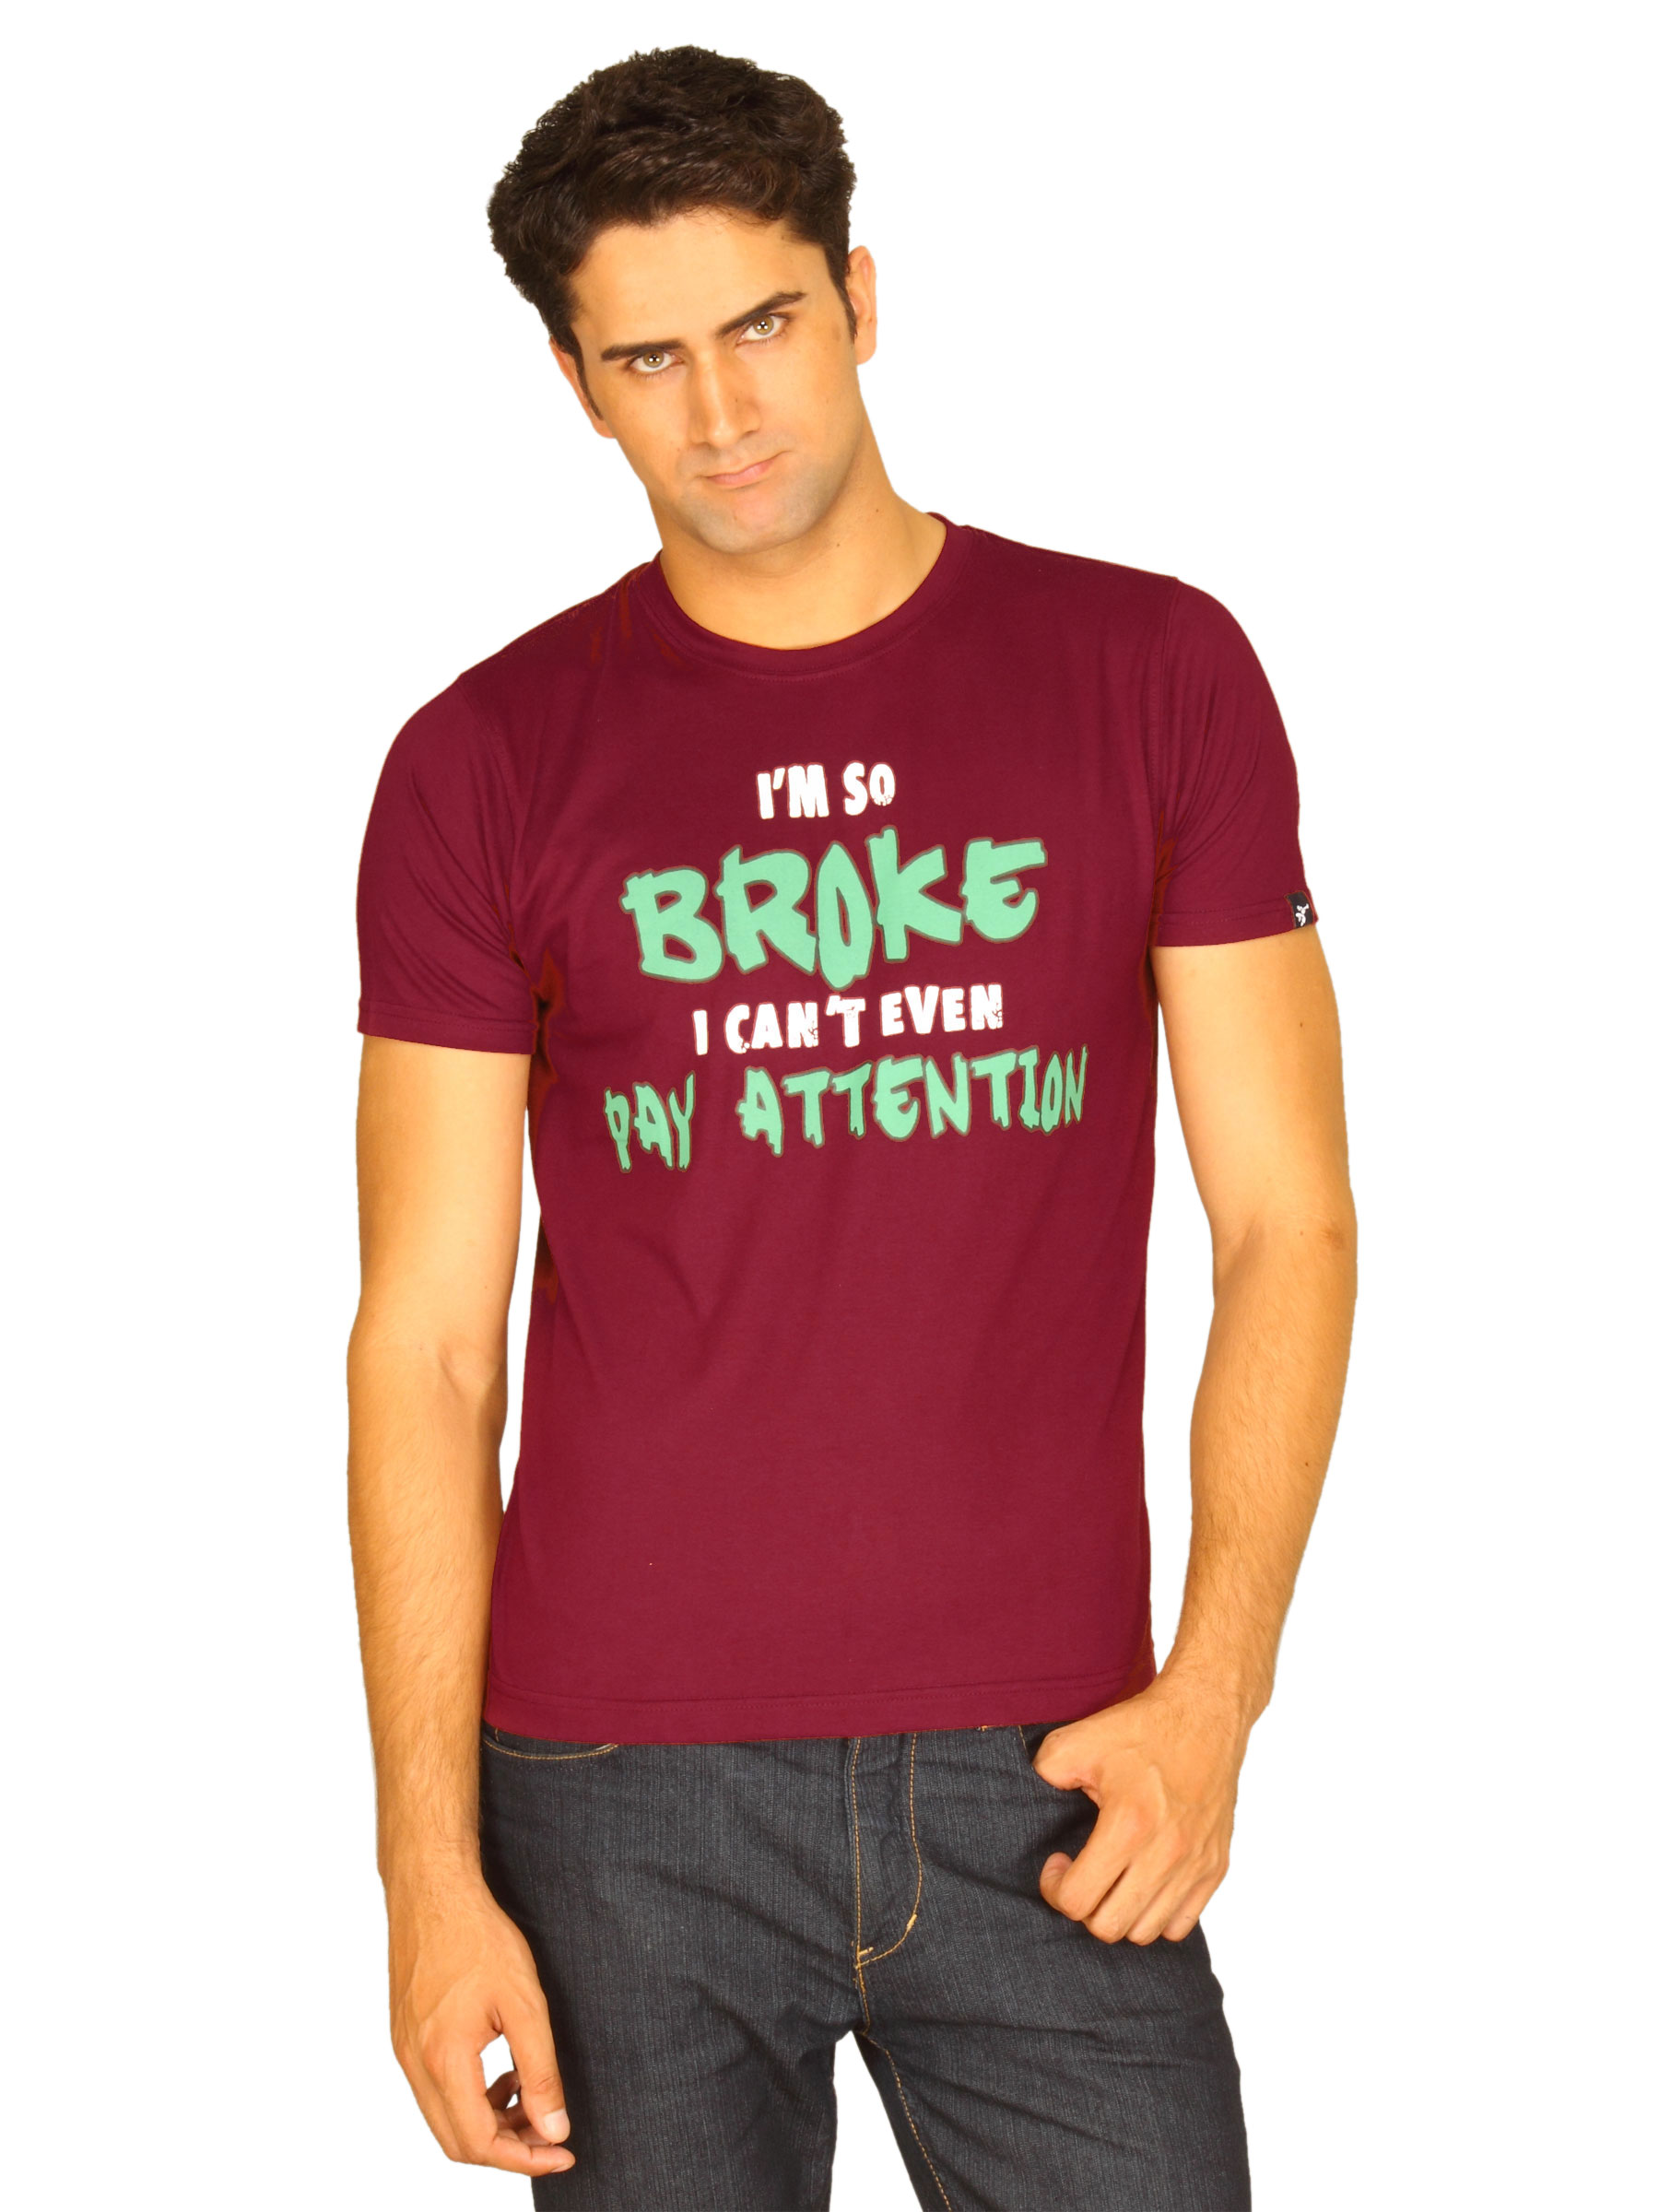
Probase Men's I'M So Broke Maroon T-shirt
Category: Apparel / Topwear / Tshirts
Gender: Men
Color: Maroon
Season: Summer 2011
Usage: Casual